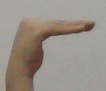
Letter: haa